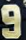
Number: 9